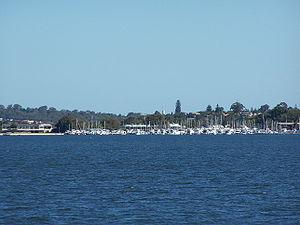
Le Royal Perth Yacht Club est un club nautique situé à Crawley en Australie-Occidentale.